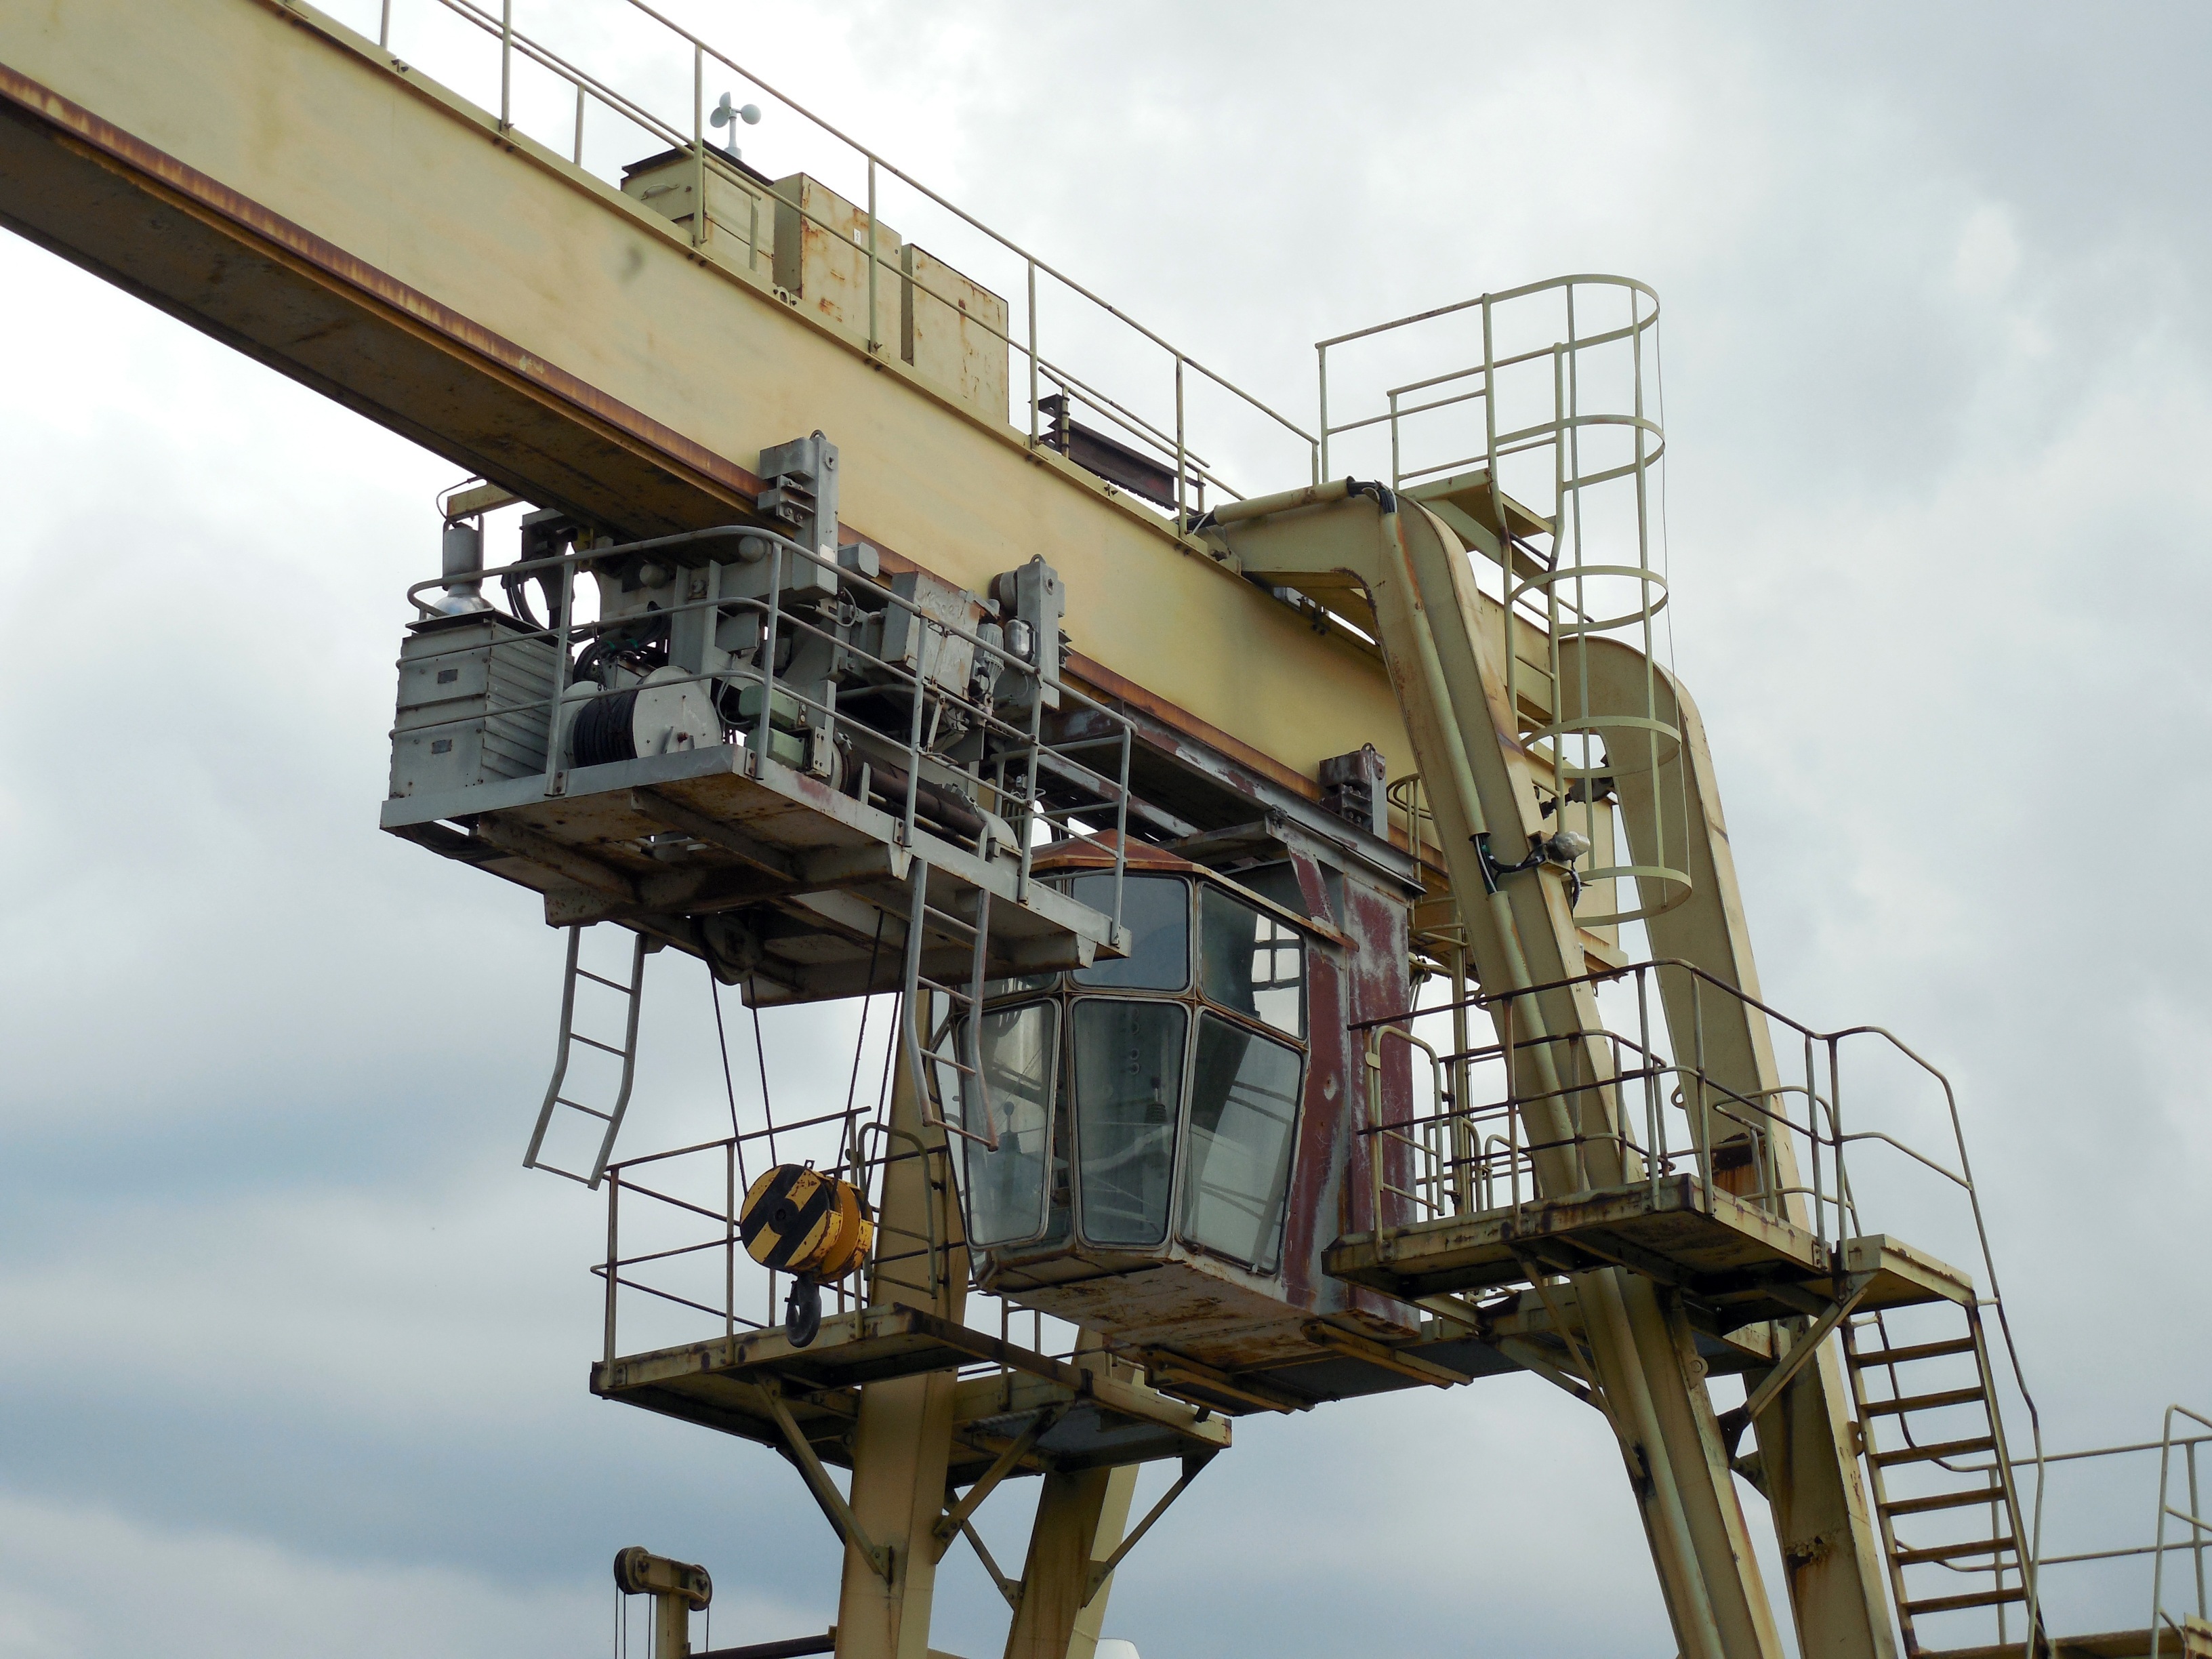
work, technology, transport, vehicle, mast, industry, crane, industrial plant, driver's cab, construction equipment